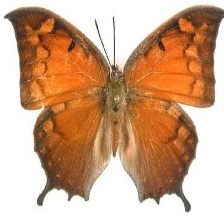
Species: TROPICAL LEAFWING